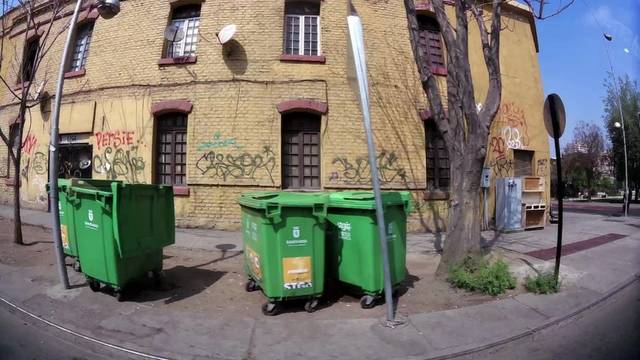
Region: Chile
Coordinates: -33.456, -70.652